Legio VI Victrix

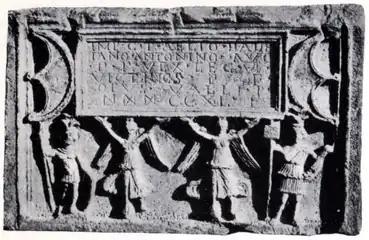
Distance Slab of Legio VI found near Cleddans on the Antonine Wall

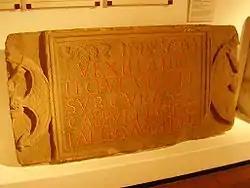
Dedication to Sol Invictus by a "vexillatio" of the VIth, (Corbridge, Northumberland, 162–168).

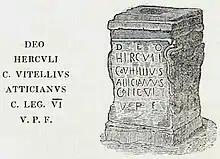
Altar to Hercules, naming Gaius Vitellius Atticanus, Centurion of the Legio VI Victrix, at Whitley Castle (Epiacum) in southern Northumberland. Illustration by Thomas Sopwith, 1833. The altar is now in Bedford Museum.

In 119, Hadrian relocated the legion to northern Britannia, to assist those legions already present in quelling the resistance there. "Victrix" was key in securing victory, and would eventually replace the diminished IX "Hispana" at Eboracum. In 122 the legion started work on Hadrian's Wall which would sustain the peace for two decades.